Black Codes (United States)

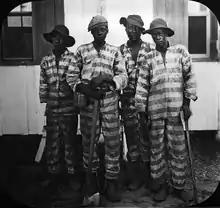
Convicts leased to harvest timber circa 1915, in Florida

Black Codes restricted black people's right to own property, conduct business, buy and lease land, and move freely through public spaces. A central element of the Black Codes were vagrancy laws. States criminalized men who were out of work, or who were not working at a job whites recognized..